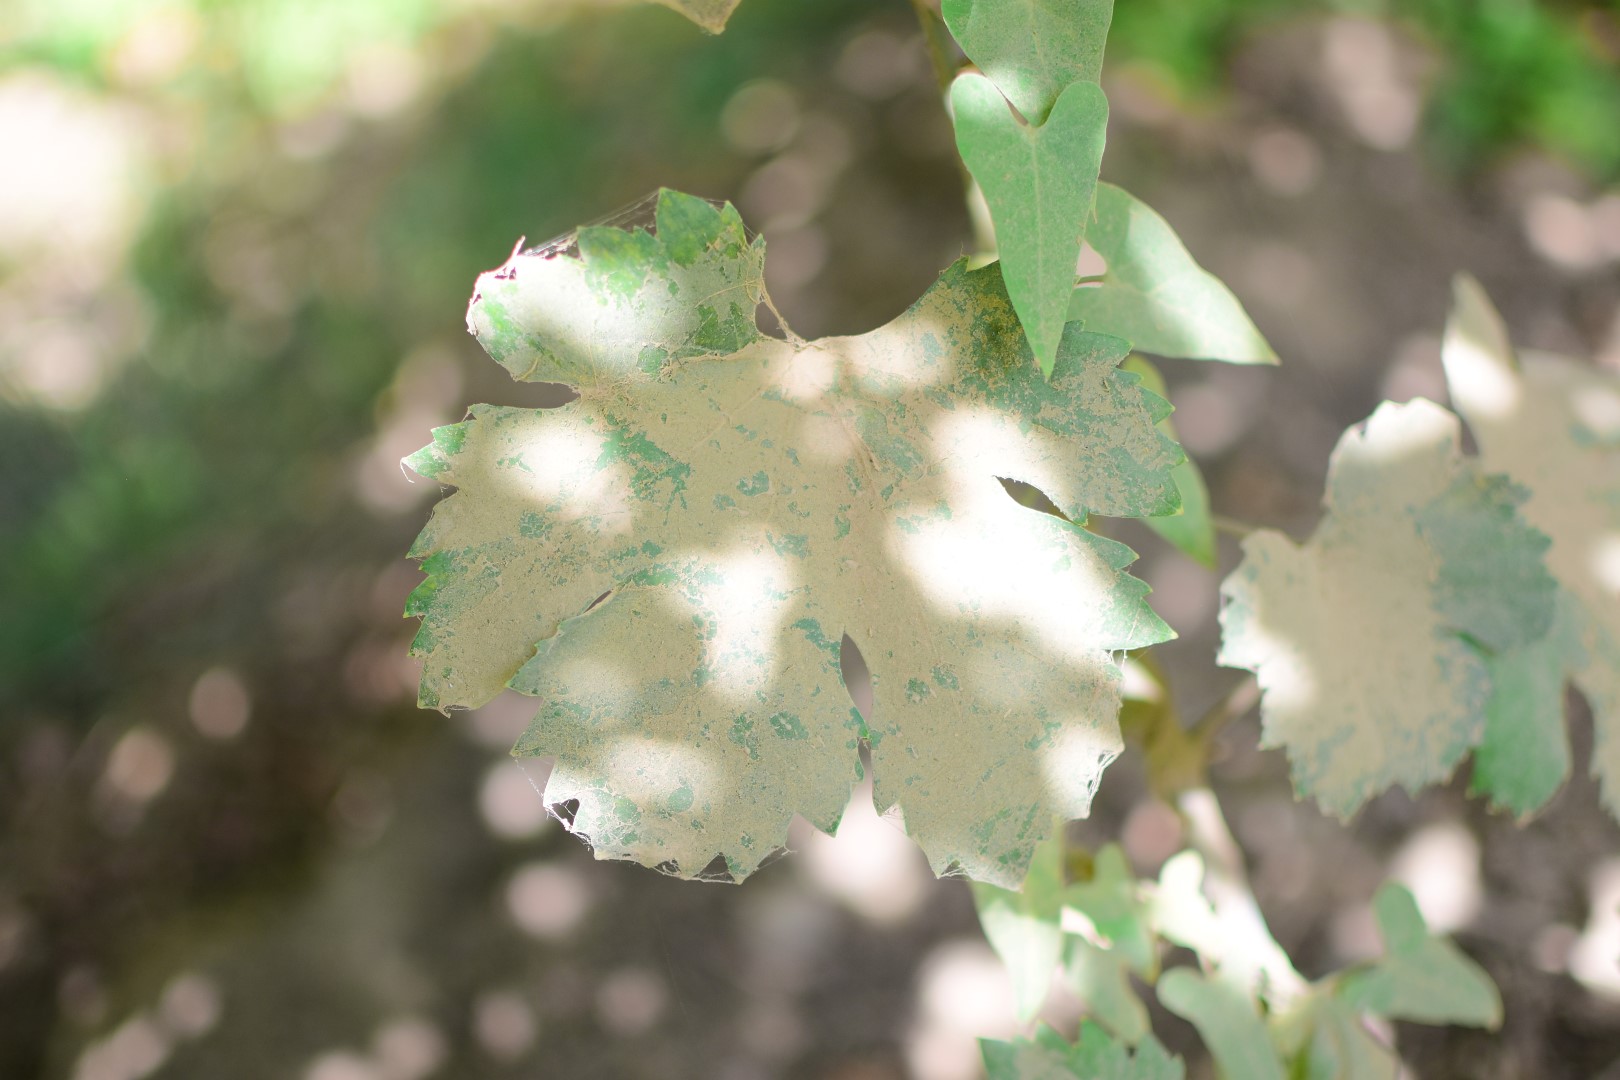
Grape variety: Halawani